USS Mahan (DDG-72)

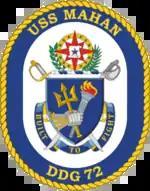

"The shield has background of dark blue with a blue trim. The center of the shield shows a gauntlet wielding a trident and a torch."The traditional Navy colors were chosen for the shield because dark blue and gold represents the sea and excellence respectively. The trident at the center of the shield symbolizes the ship's warfare capabilities while underscoring the importance of a strong navy. The gauntlet and torch are adapted from USS "Mahan" (DD-364)'s emblem highlighting the ship’s namesake, Rear Admiral Alfred Thayer Mahan, as the father of all modern navies. The tines of the trident represent the three previous ships named "Mahan", and the Officer, Chief Petty Officer, and Enlisted Corps of personnel which man the ship.